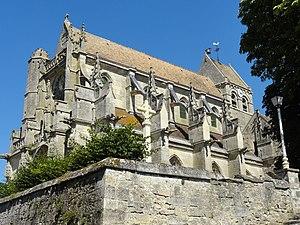
Église Saint-Denis de Serans - voir titre.
L'église Saint-Denis est une église catholique paroissiale située à Serans, en France. L'on ignore pratiquement tout de son histoire. La partie la plus ancienne est le clocher en bâtière, qui est de style roman, et date de la première moitié du XIIᵉ siècle. Le chœur de cette époque fut remplacé quelques années plus tard par une travée voûtée d'ogives. L'église Saint-Denis compte ainsi parmi les quarante églises de l'Oise qui possèdent des voûtes d'ogives romanes. Mais c'est tout ce qui subsiste de cette époque : la seconde travée du chœur, qui se termine par un chevet plat, a été ajoutée au début du XIIIᵉ siècle, et le croisillon sud et la chapelle latérale sud ont été construits, ou reconstruits, sous la même campagne de travaux. La plupart des chapiteaux sont malheureusement abîmés, ou ont été resculptés au XIXᵉ siècle, et la seconde travée du chœur a perdu toute son authenticité lors d'une restauration radicale à cette époque. Mieux conservés sont le croisillon et la chapelle latérale nord, qui sont issus de la reconstruction après la guerre de Cent Ans au début du XVIᵉ siècle.